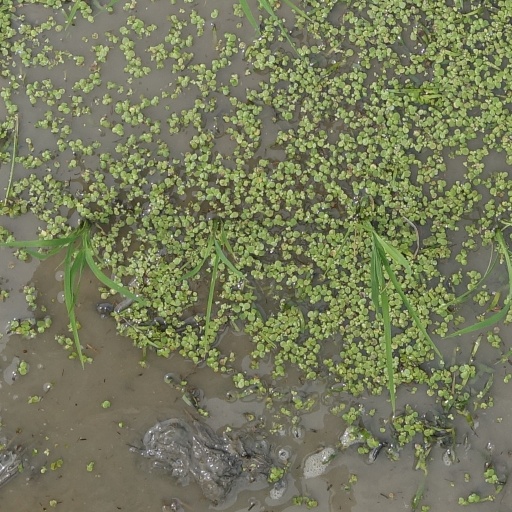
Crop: rice